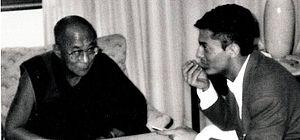
Stéphane-Xavier Trano avec le Dalai-Lama, en 1994, conversation sur le Processus de Paix Israélo-Palestinien.
Stéphane Trano est un journaliste et essayiste français. Il vit actuellement à New York et étudie à Columbia University, en Sciences Politiques.